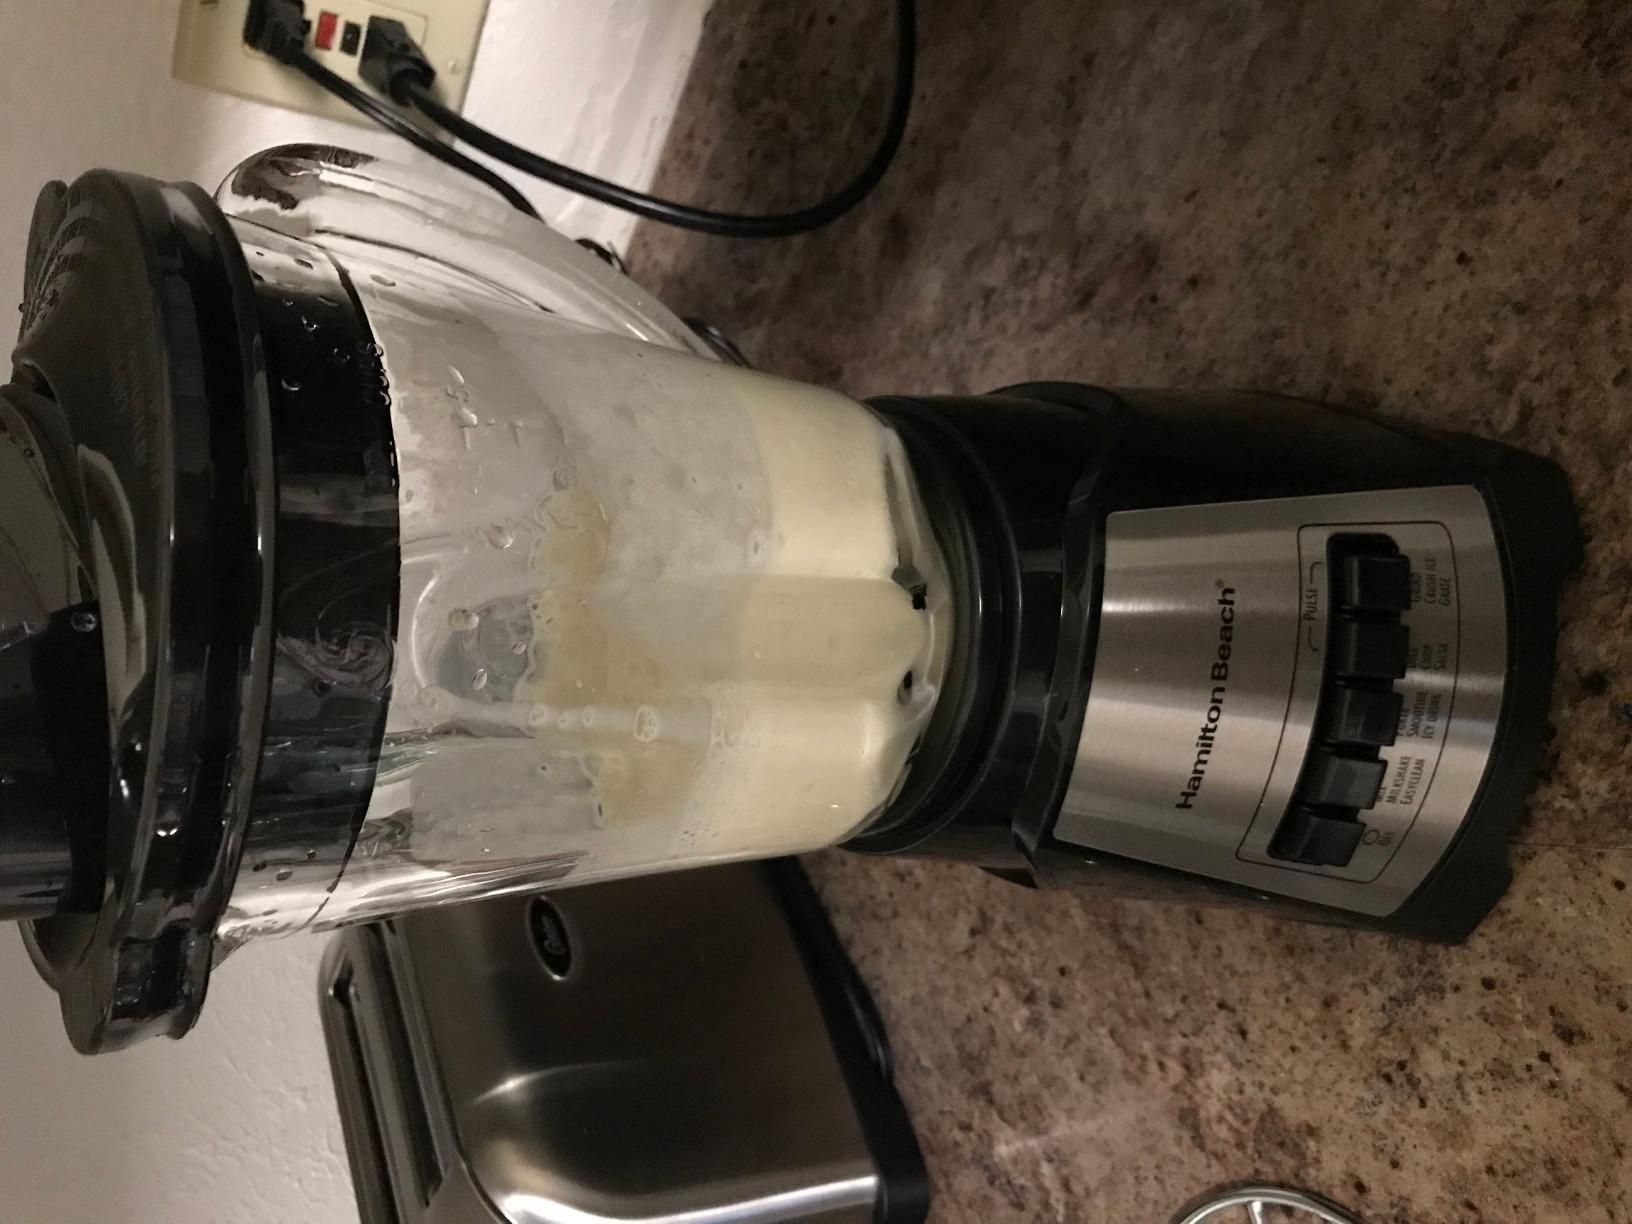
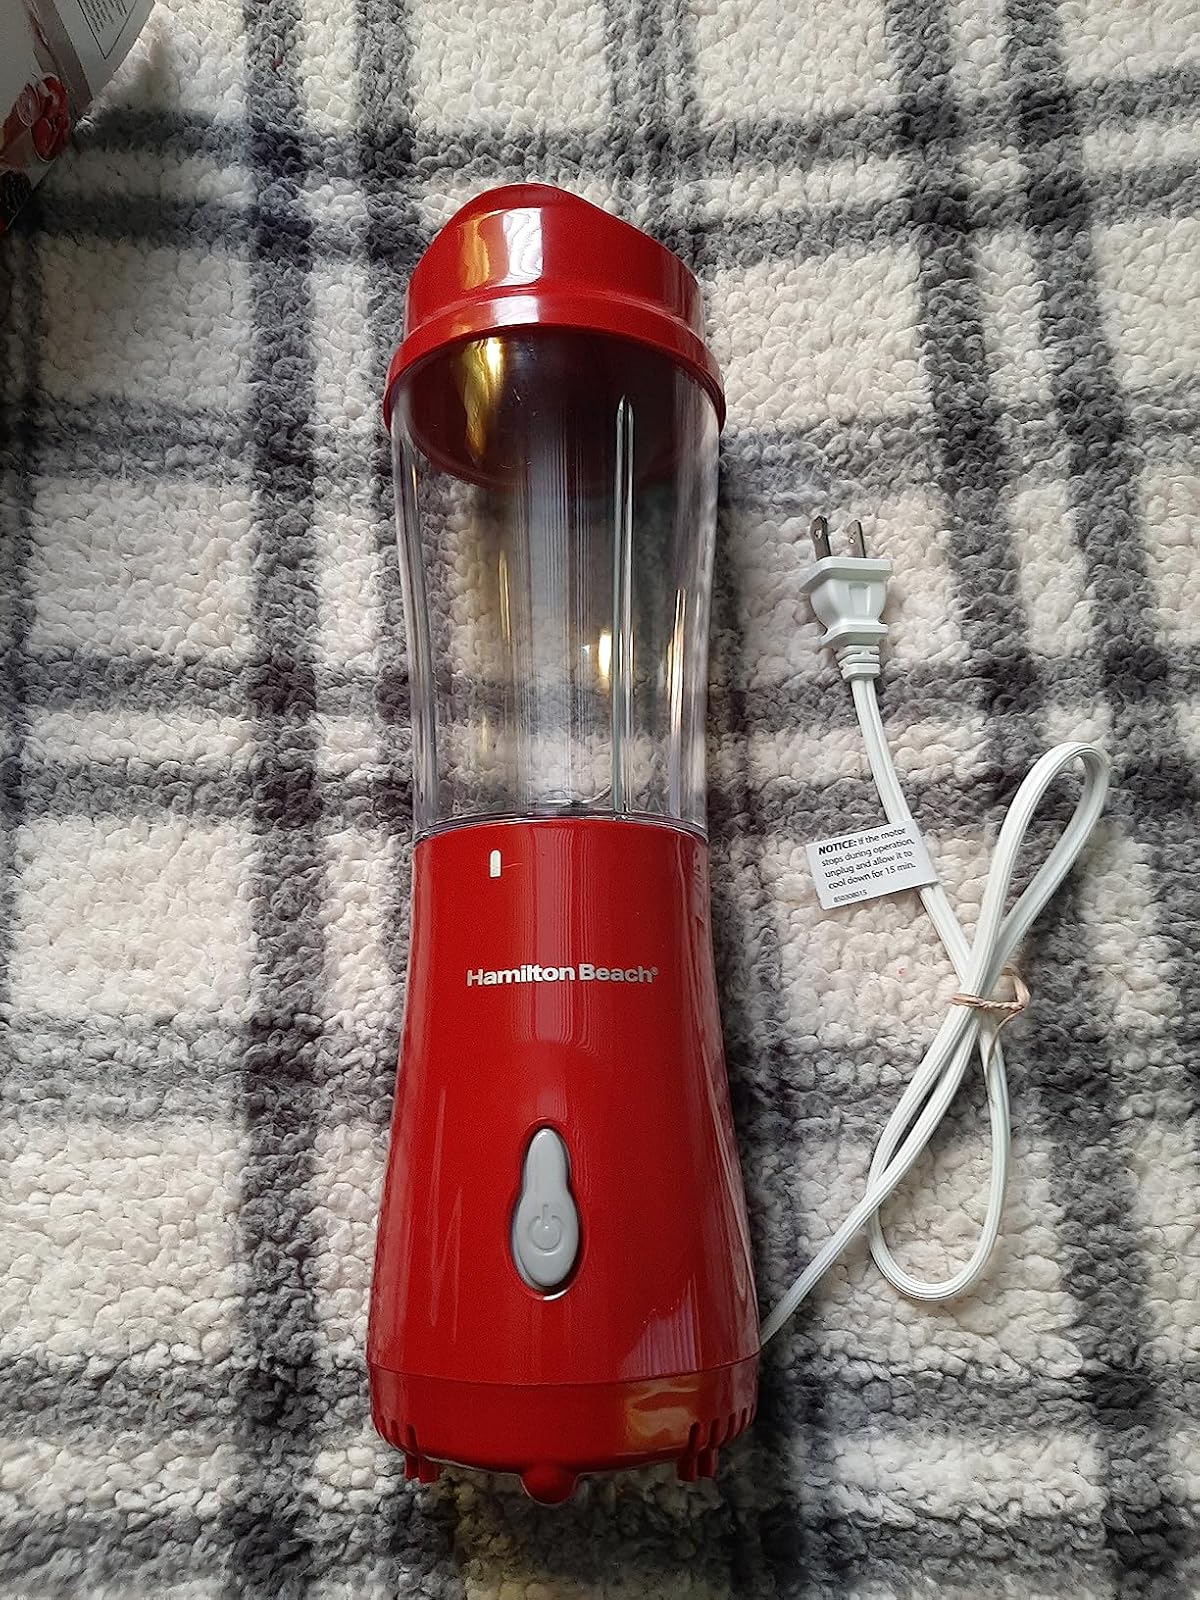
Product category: items_blender
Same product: no